China–Pakistan relations

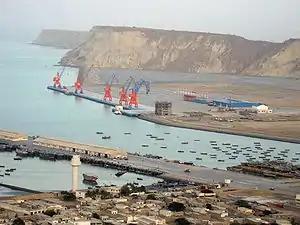
Gwadar Port.

The CPEC will connect Pakistan with China and the Central Asian countries with highway connecting Kashgar to Khunjerab and Gwadar. Gwadar Port in southern Pakistan will serve as the trade nerve centre for China, as most of its trade especially that of oil will be done through the port, which is operated by the China Overseas Port Holding Company, a state-owned Chinese company. Currently, sixty per cent of China's oil must be transported by ship from the Persian Gulf to the only commercial port in China, Shanghai, a distance of more than 16,000 kilometres. The journey takes two to three months, during which time the ships are vulnerable to pirates, bad weather, political rivals and other risks. Using Gwadar Port instead would reduce the distance and possibly the cost.